Rowing at the 1980 Summer Olympics – Men's coxed four

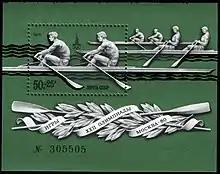
Soviet stamp commemorating rowing at the 1980 Summer Olympics

The men's coxed four rowing competition at the 1980 Summer Olympics took place at Krylatskoye Sports Complex Canoeing and Rowing Basin, Moscow, Soviet Union. The event was held from 20 to 27 July. There were 12 boats (60 competitors) from 12 nations, with each nation limited to a single boat in the event. The event was won by East Germany, the nation's first victory after three consecutive silver medals since it began competing separately in 1968. Defending champions the Soviet Union finished second, while Poland's bronze medal was the first medal in the men's coxed four for that nation since 1932. Twin brothers Ullrich and Walter Dießner became the sixth and seventh men to earn two medals in the event, as they had also competed on the 1976 East German silver medal team.